Miróbriga

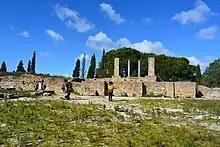
Forum area

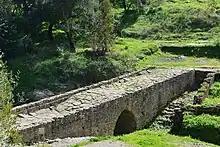
Small, single-arch bridge

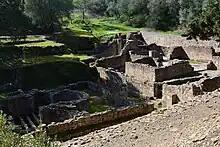
A partial view of the Thermae

"Castelo Velho" hill (245 metres) dominates the site that is one kilometre north-west from the urban centre of modern Santiago do Cacém, which overlooks the northern plain of "Chãos Salgados". Miróbriga is situated in a privileged location, on the ancient roadways of the region with access to the coast. Within close proximity is the "Windmill of Cumeadas".